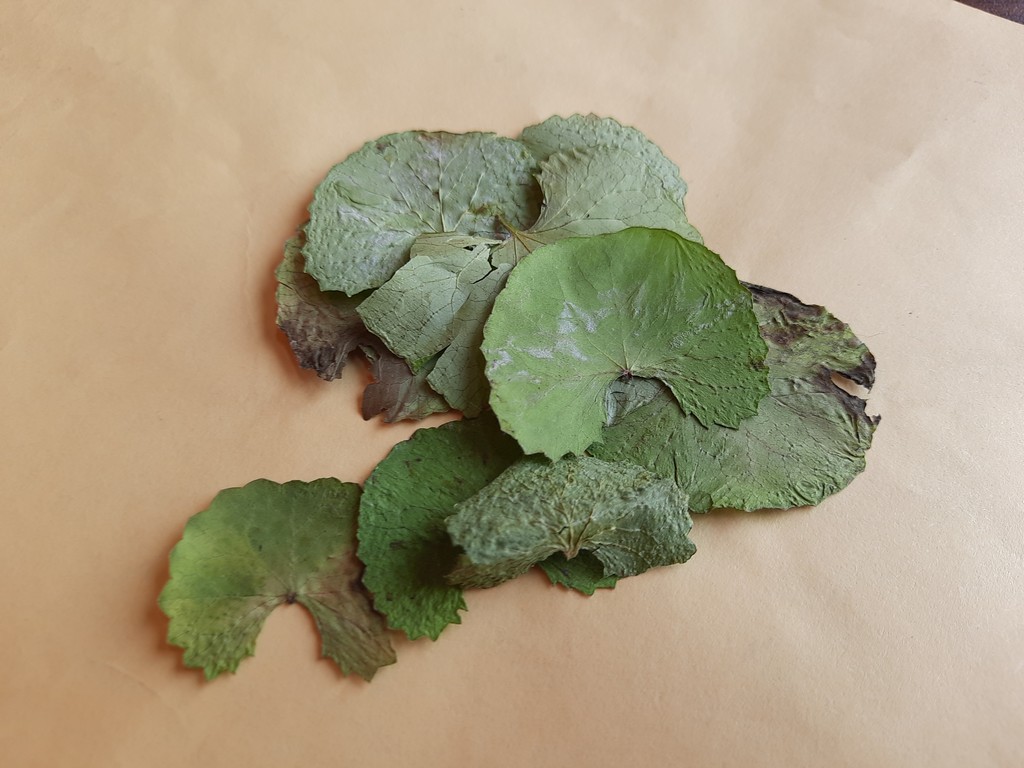
Label: Dried